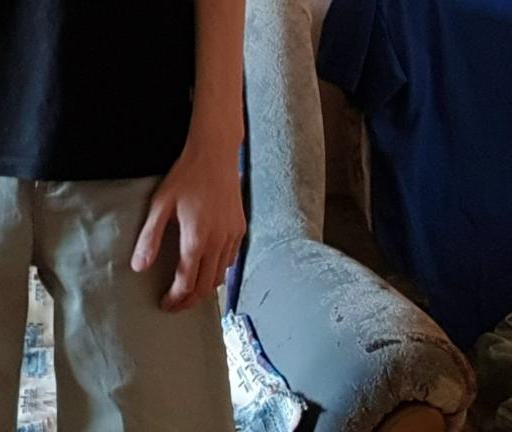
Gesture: no_gesture